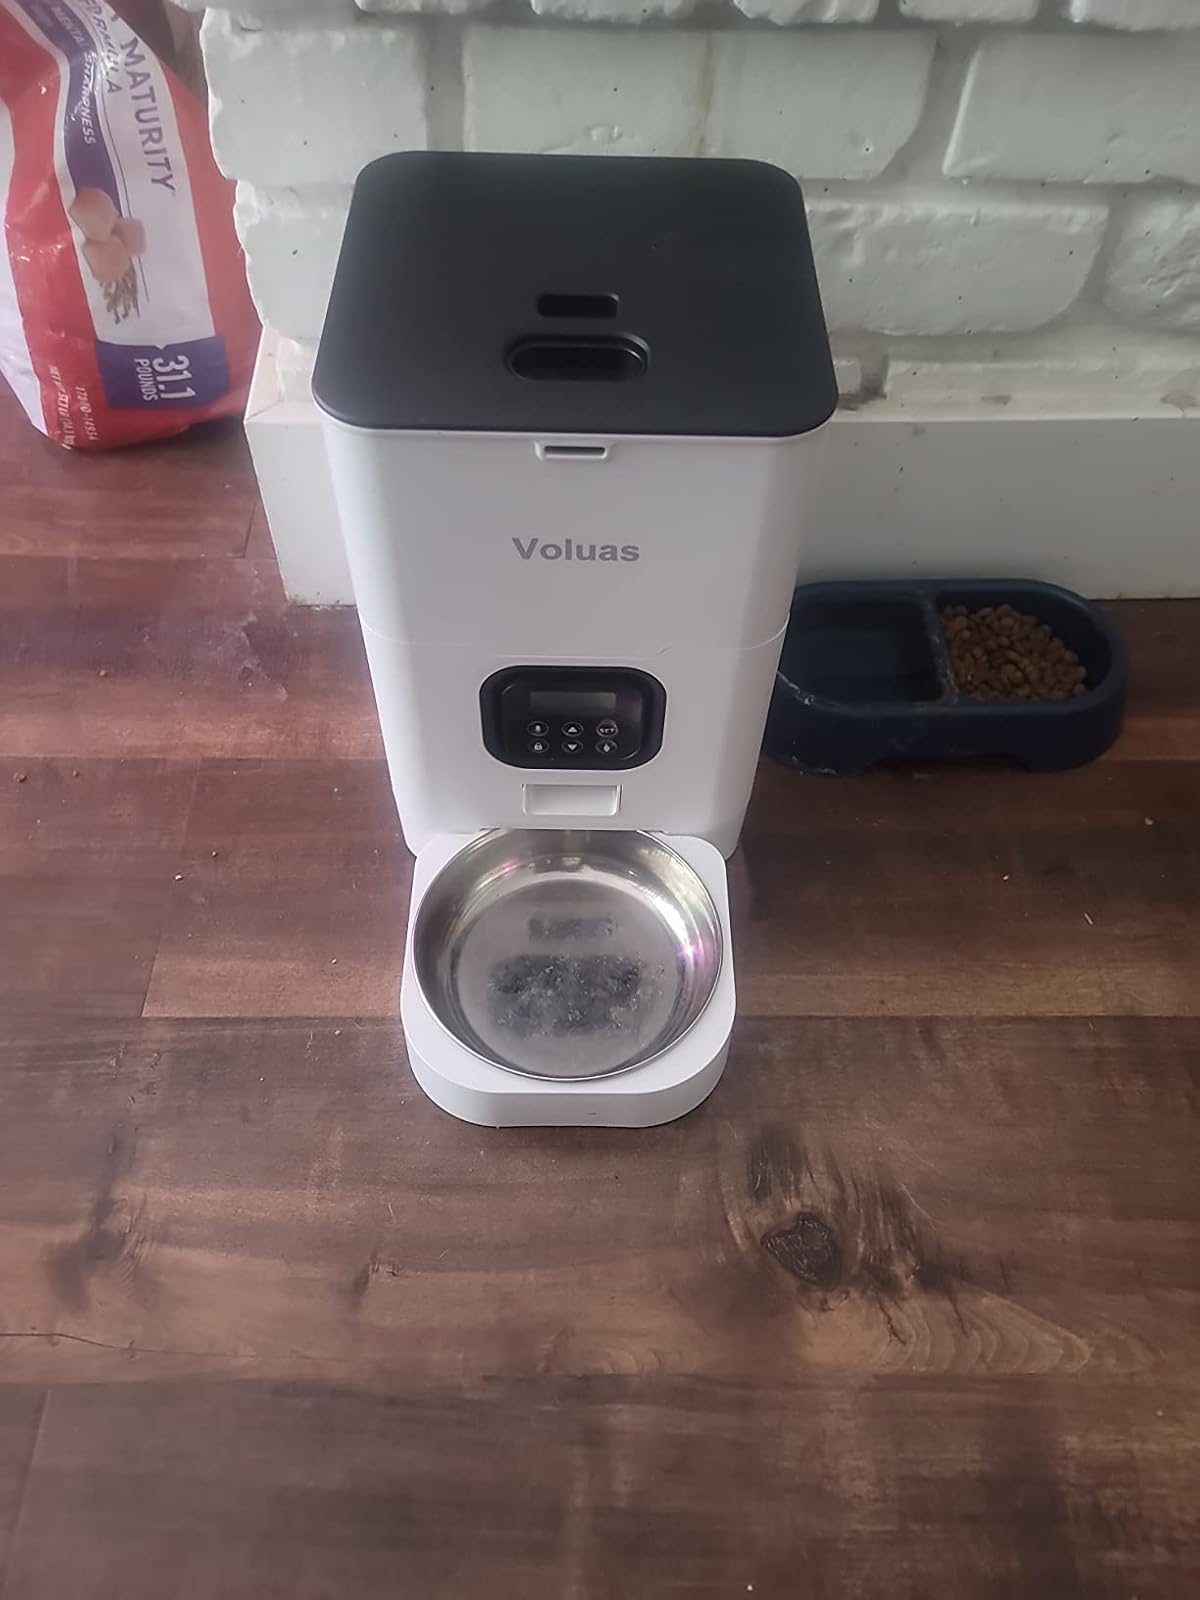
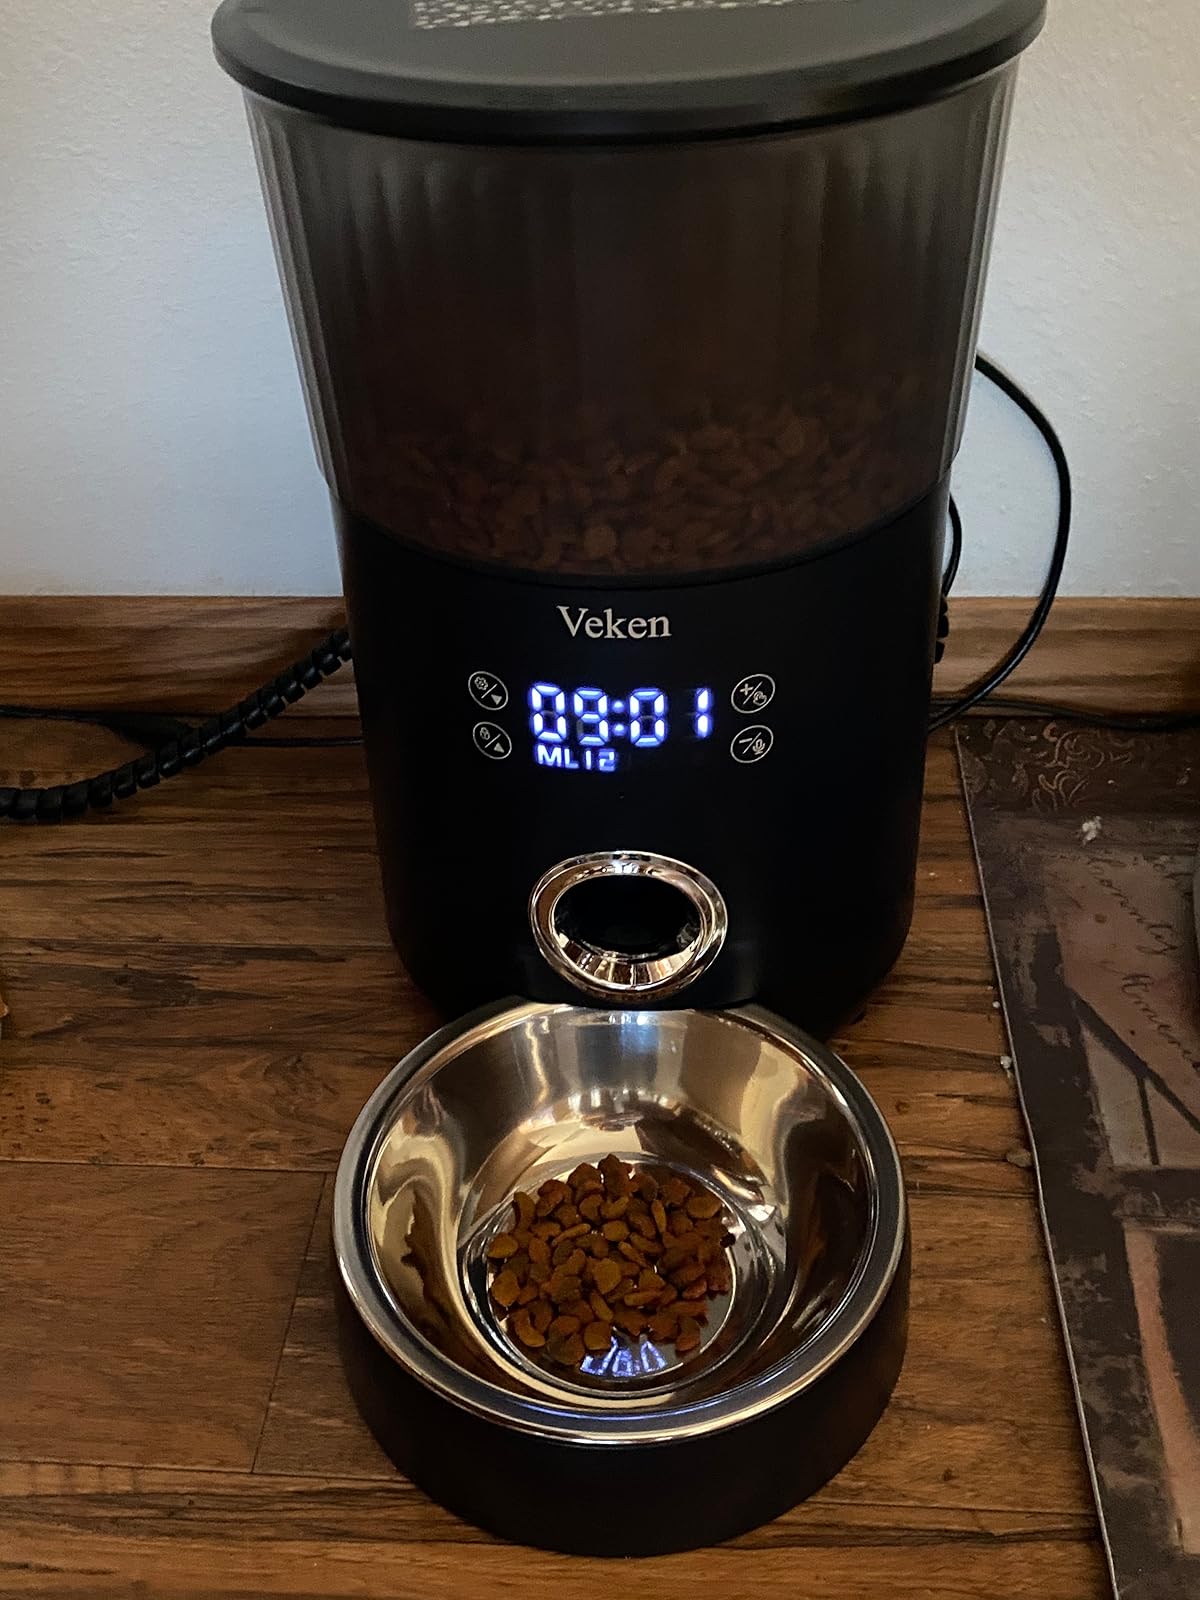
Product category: items_feeder
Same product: no